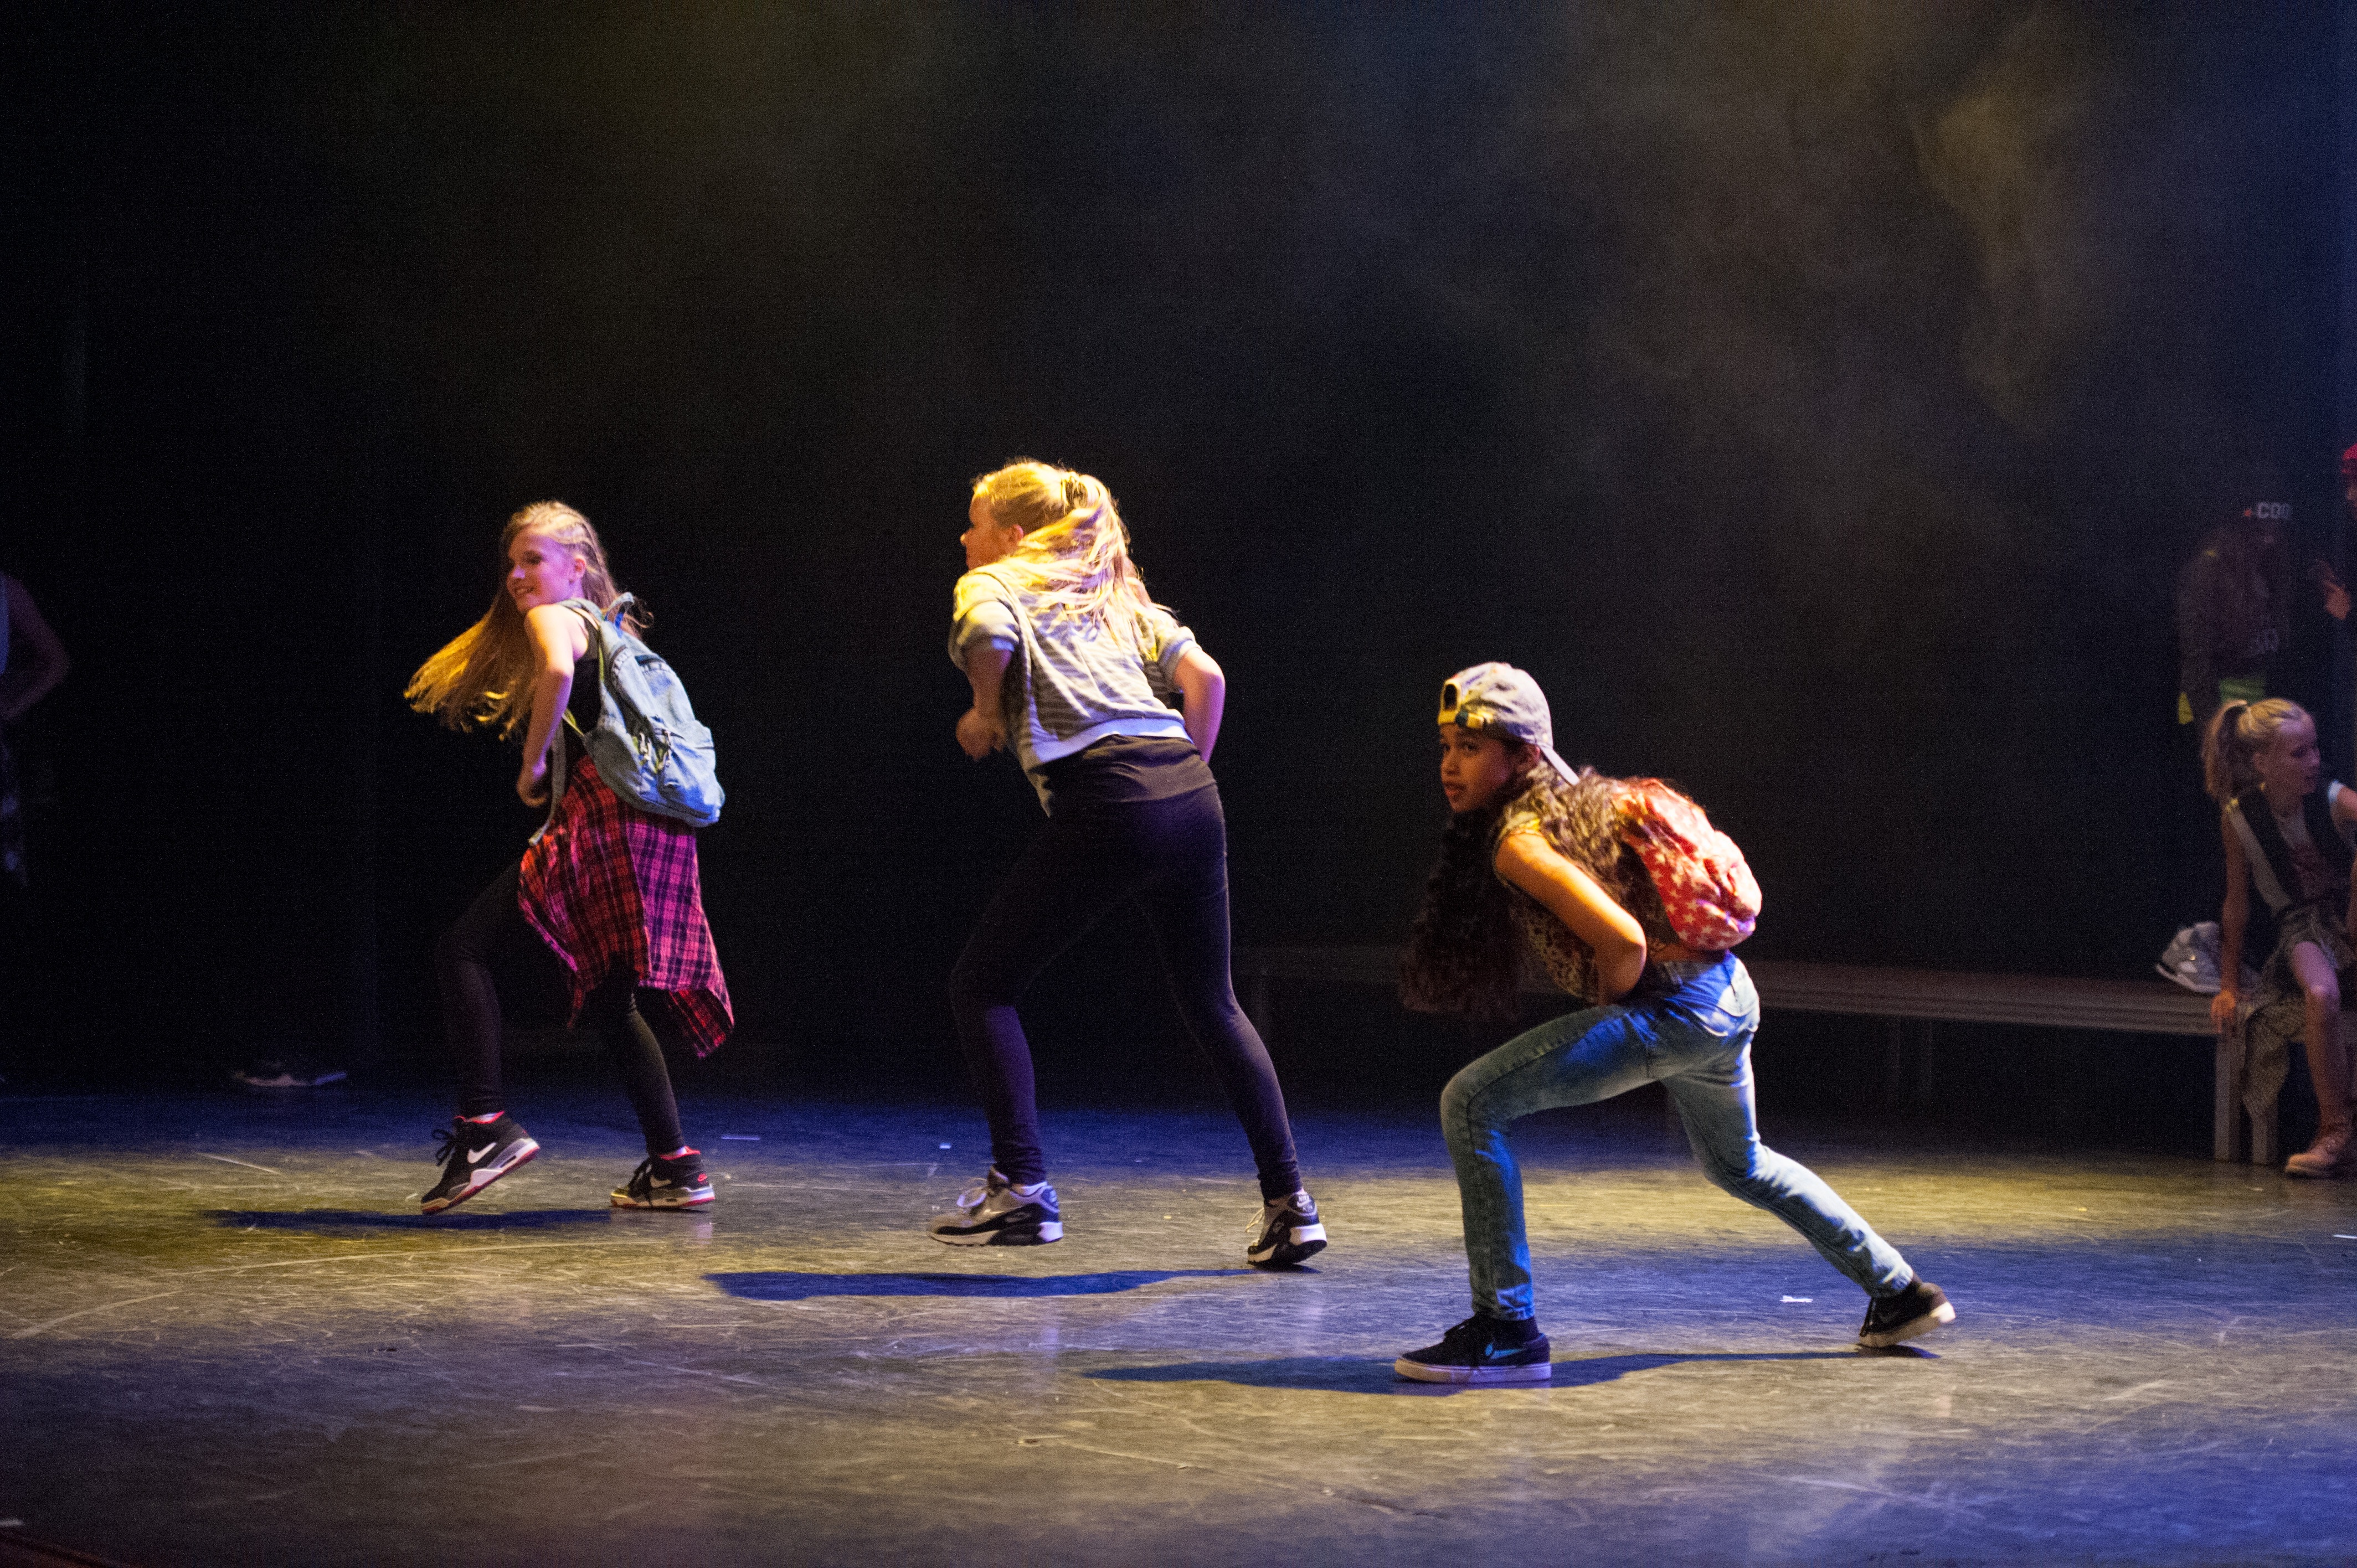
dance, color, performance art, theatre, stage, sports, performance, attractive, entertainment, performing arts, choreography, hip hop, musical theatre, modern dance, concert dance